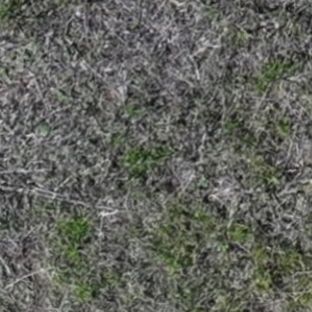
Month: may